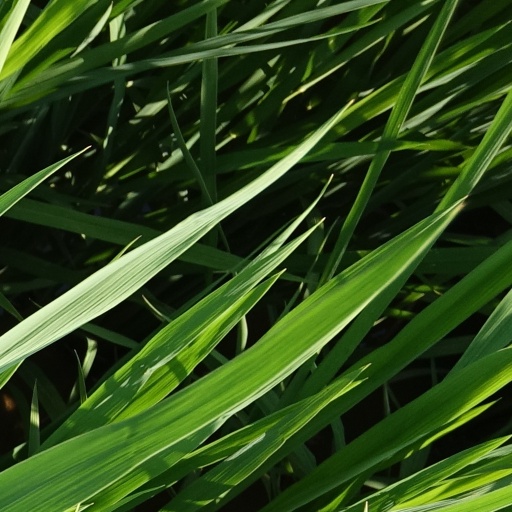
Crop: rice